Chinese Taipei Olympic Committee

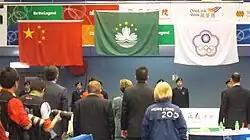
Flag of Chinese Taipei (right) is raised in a Victory Ceremony during the 2009 East Asian Games in Hong Kong.

ROCOC was renamed as the "Chinese Taipei Olympic Committee" as mentioned in the "Agreement between the International Olympic Committee, Lausanne, and the Chinese Taipei Olympic Committee, Taipei" signed by Shen Jia-ming (delegate of the committee) who presented it to the International Olympic Committee in Lausanne, Switzerland, on 23 March 1981, with the assistance of Juan Antonio Samaranch, the IOC president. The approved agreement allowed the delegation of the Chinese Taipei Olympic Committee to use Chinese Taipei for presenting themselves, and the emblem of the Chinese Taipei Olympic Committee and the Olympic flag of the Chinese Taipei as the delegation's symbol. Moreover, the Chinese Taipei team would use the letter "T" to determine alphabetical order in the IOC Directory. The committee competed for the first time under the new moniker at the Sarajevo Games.